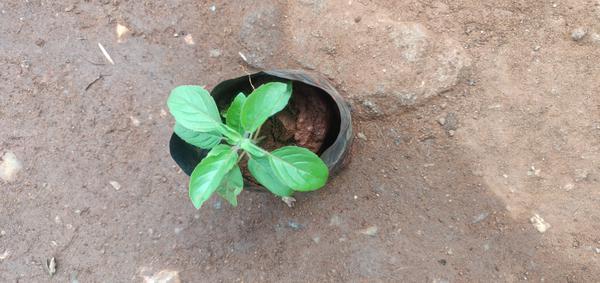
Plant: Tulasi